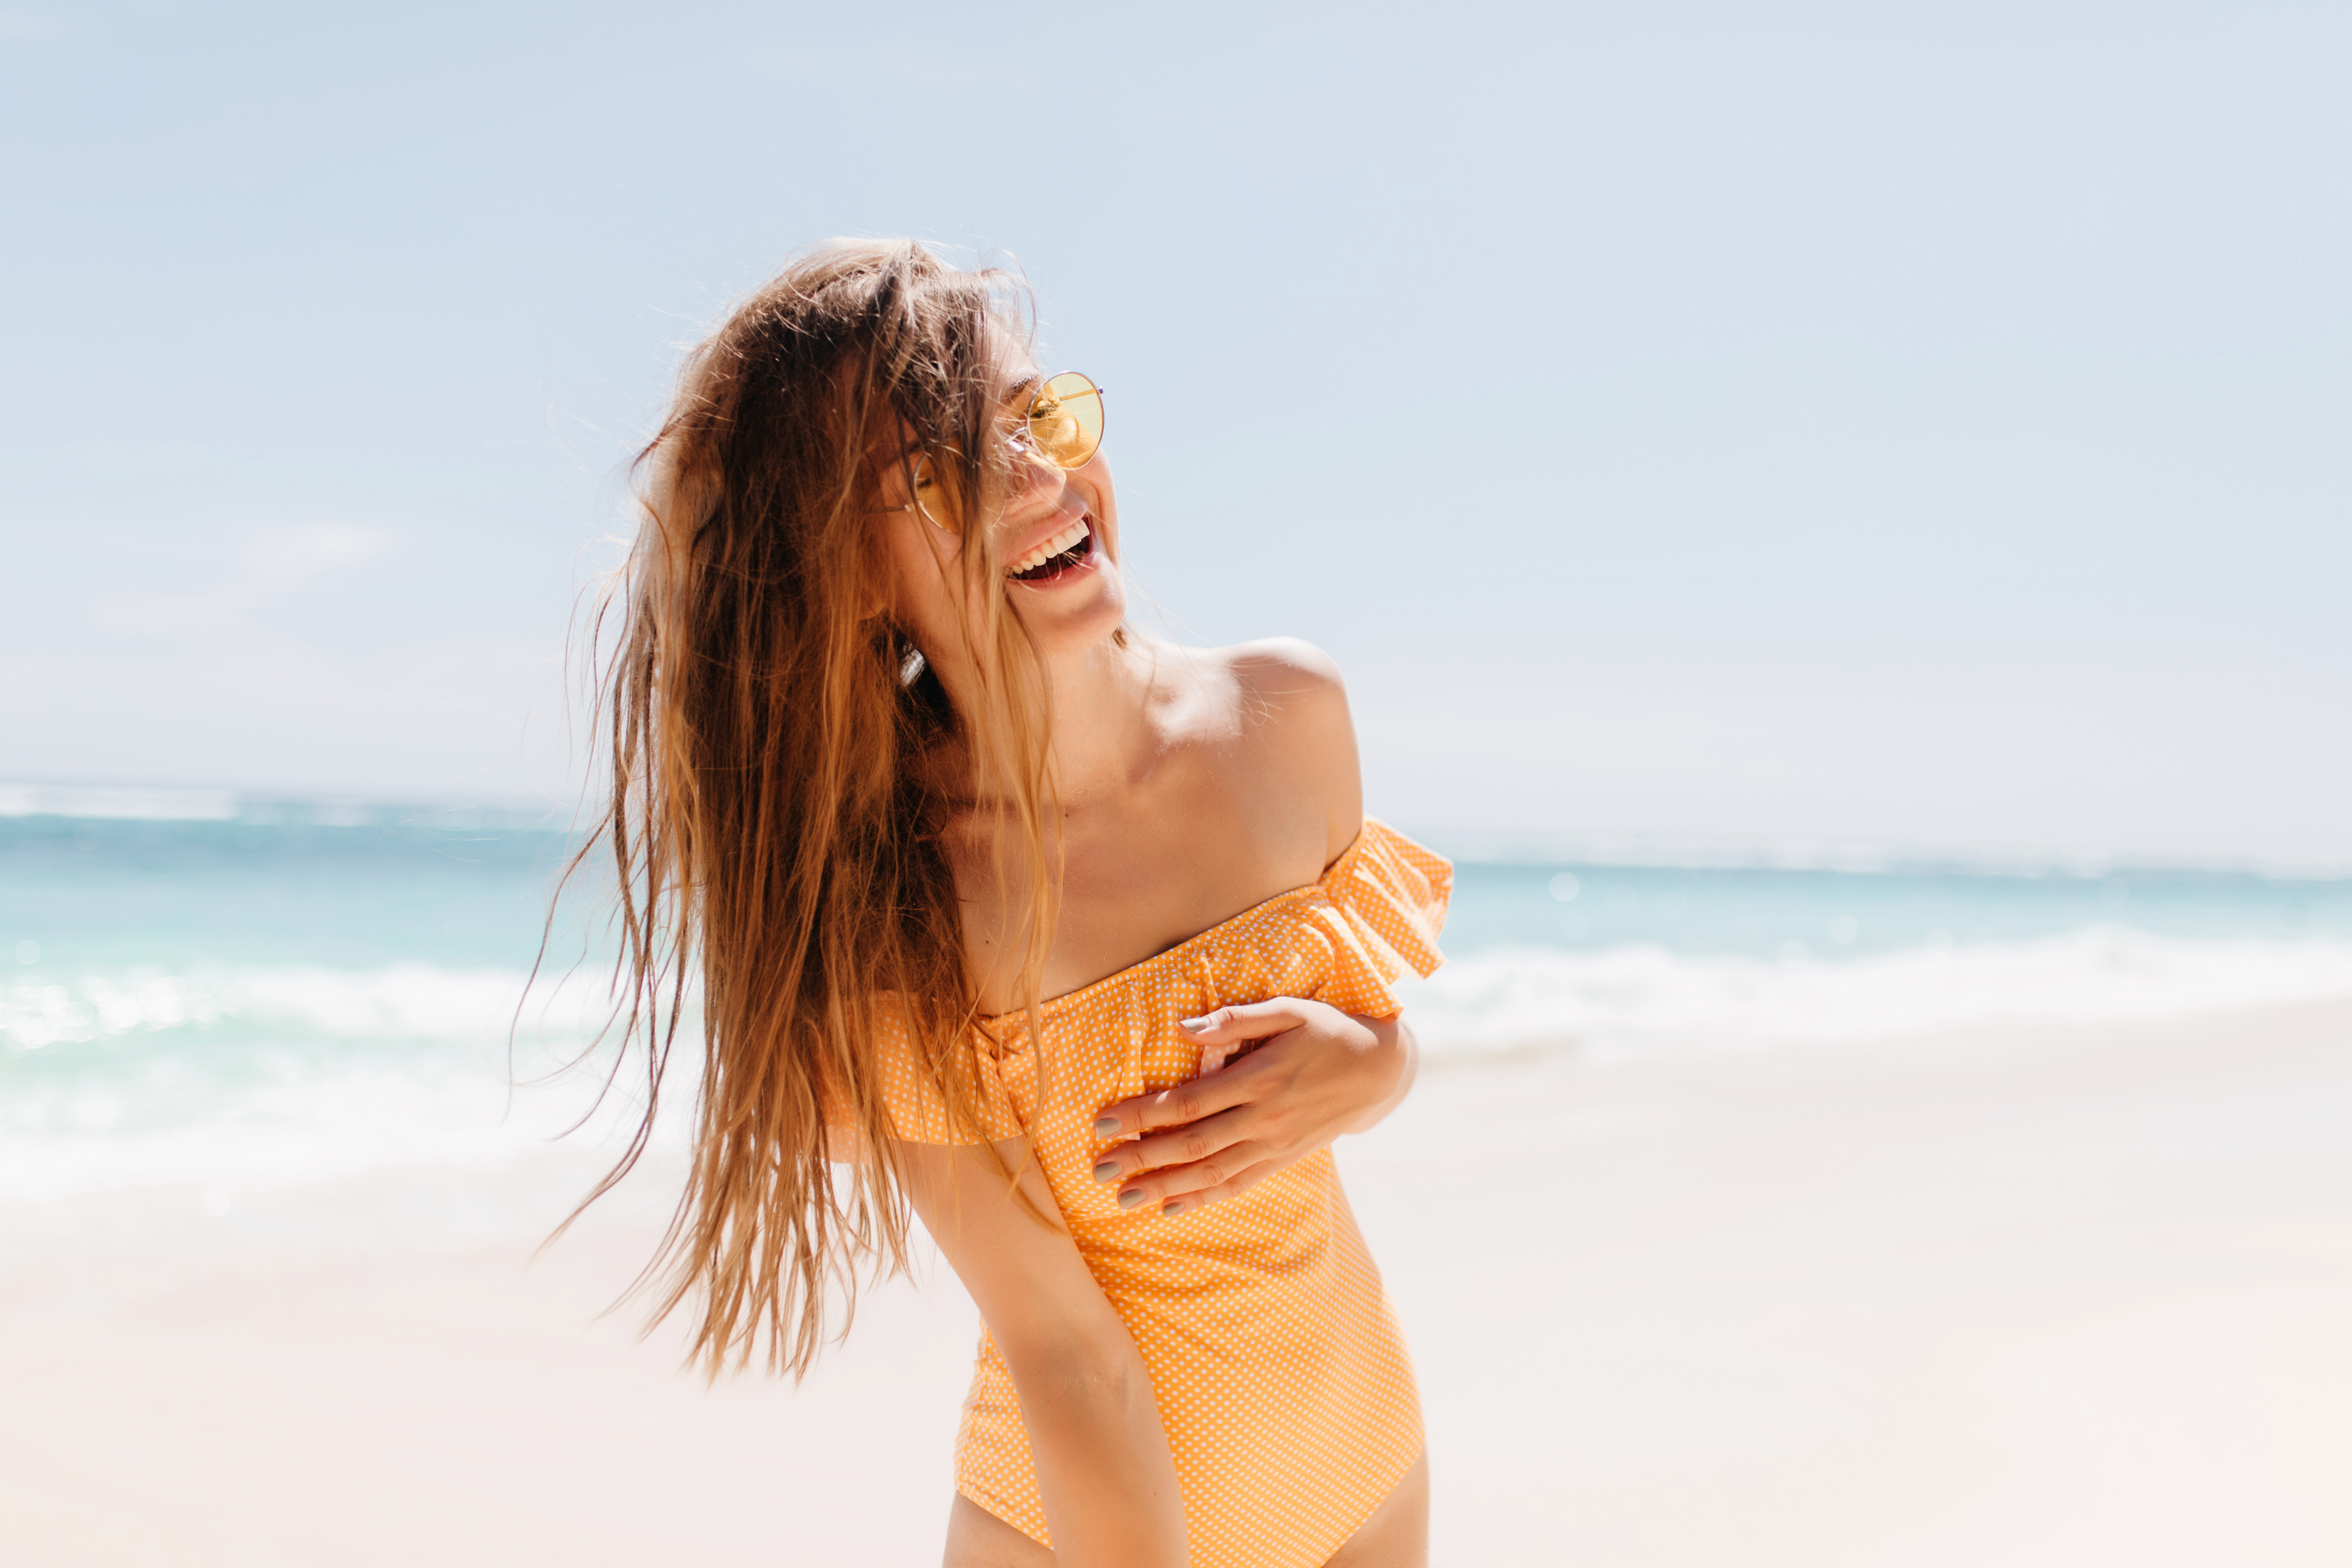
activity, adult, background, beach, beautiful, bikini, carefree, casual, caucasian, coast, dress, female, fun, girl, happiness, happy, horizon, inspiration, landscape, leisure, lifestyle, model, ocean, outdoor, paradise, people, person, pleasure, positivity, pretty, relax, relaxation, sand, sea, sky, summer, sunlight, sunny, sunshine, swimsuit, tanned, travel, tropical, vacation, view, water, wave, white, woman, young, hair, People in nature, flash photography, People on beach, thigh, waist, elbow, black hair, long hair, surfer hair, human leg, brown hair, blond, art model, lingerie, brassiere, swimwear, grass, backlighting, undergarment, wind wave, abdomen, physical fitness, fashion model, sitting, portrait photography, tropics, back, photo shoot, sunrise, rock